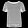
Label: Shirt